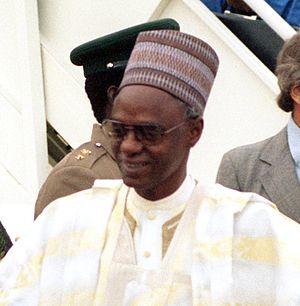
Shehu Shagari
Shehu Shagari var en nigeriansk politiker og tidligere præsident.